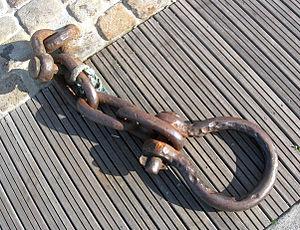
Une manille est une pièce en acier forgé constituée d'un étrier, dont la forme peut être variable, fermée par un axe mobile : celui-ci peut être un boulon ou un système plus sophistiqué.